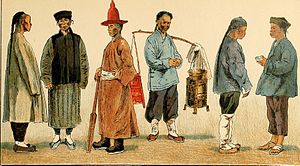
Hårpisk / Galleri
Hårpisk er en lang, tynd fletning eller pisk af hovedhår som hænger ned i nakken. Flettede hårpiske og delvist barberet hoved var påbudt frisure for alle mænd under Qing-dynastiet i Kina fra 1645 til 1912. Hårpiske var dessuden almindelig i den europæiske herremod i 1700-tallet. Skikken opstod som militær Soldatenzopf blandt preussiske soldater, men blev udbredt også i den civile moten, særlig i form af piskeparykker, pudderparykker med langt, stramt bundet nakkehår. Mange mænd fortsatte med hårpisk i eget hår også en tid efter at parykkerne gik af mode mod slutningen af århundredet.